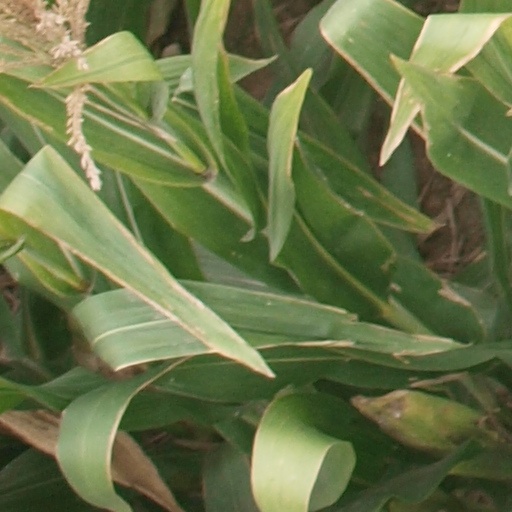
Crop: maize; corn